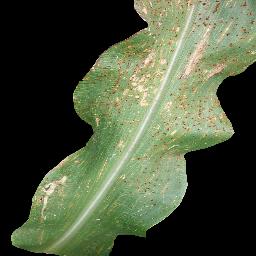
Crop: corn
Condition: (maize)_common_rust